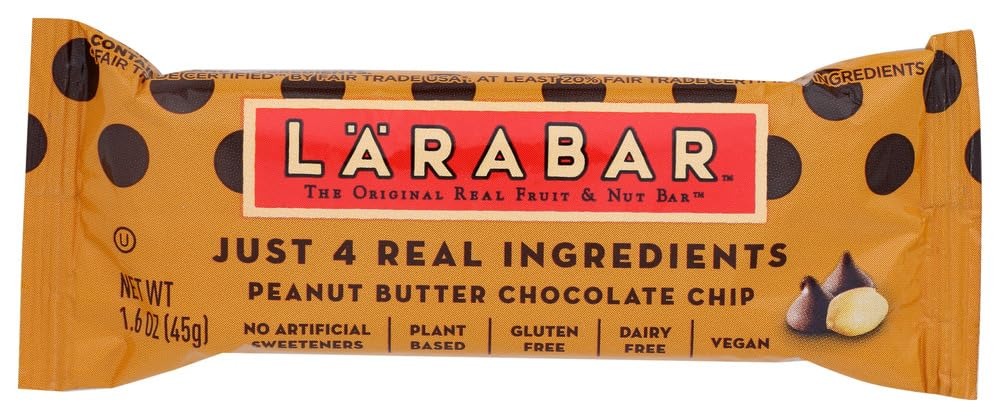
Item Name: LARABAR Fruit & Nut Food Bar, Peanut Butter Chocolate Chip, 1.6oz (Pack of 11)
Bullet Point 1: Pack of 11, 1.6-ounce Fruit & Nut Bars
Bullet Point 2: Gluten free
Bullet Point 3: 1 Bar = One half a Cup of Fruit
Bullet Point 4: Great source of protein and fiber
Value: 11.0
Unit: Count

Price: 11.53